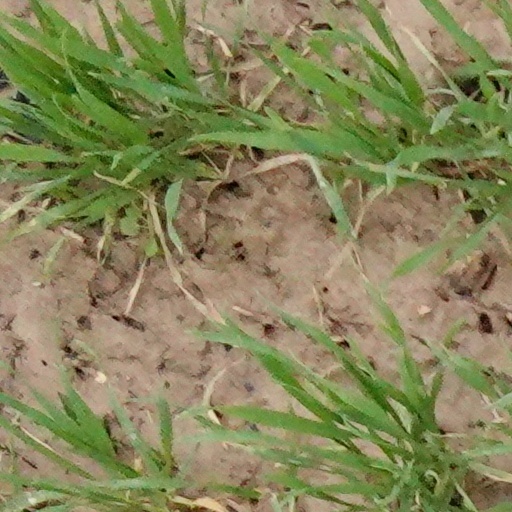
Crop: wheat